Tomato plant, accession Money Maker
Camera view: vertical (180 deg); turntable rotation: 60 degrees
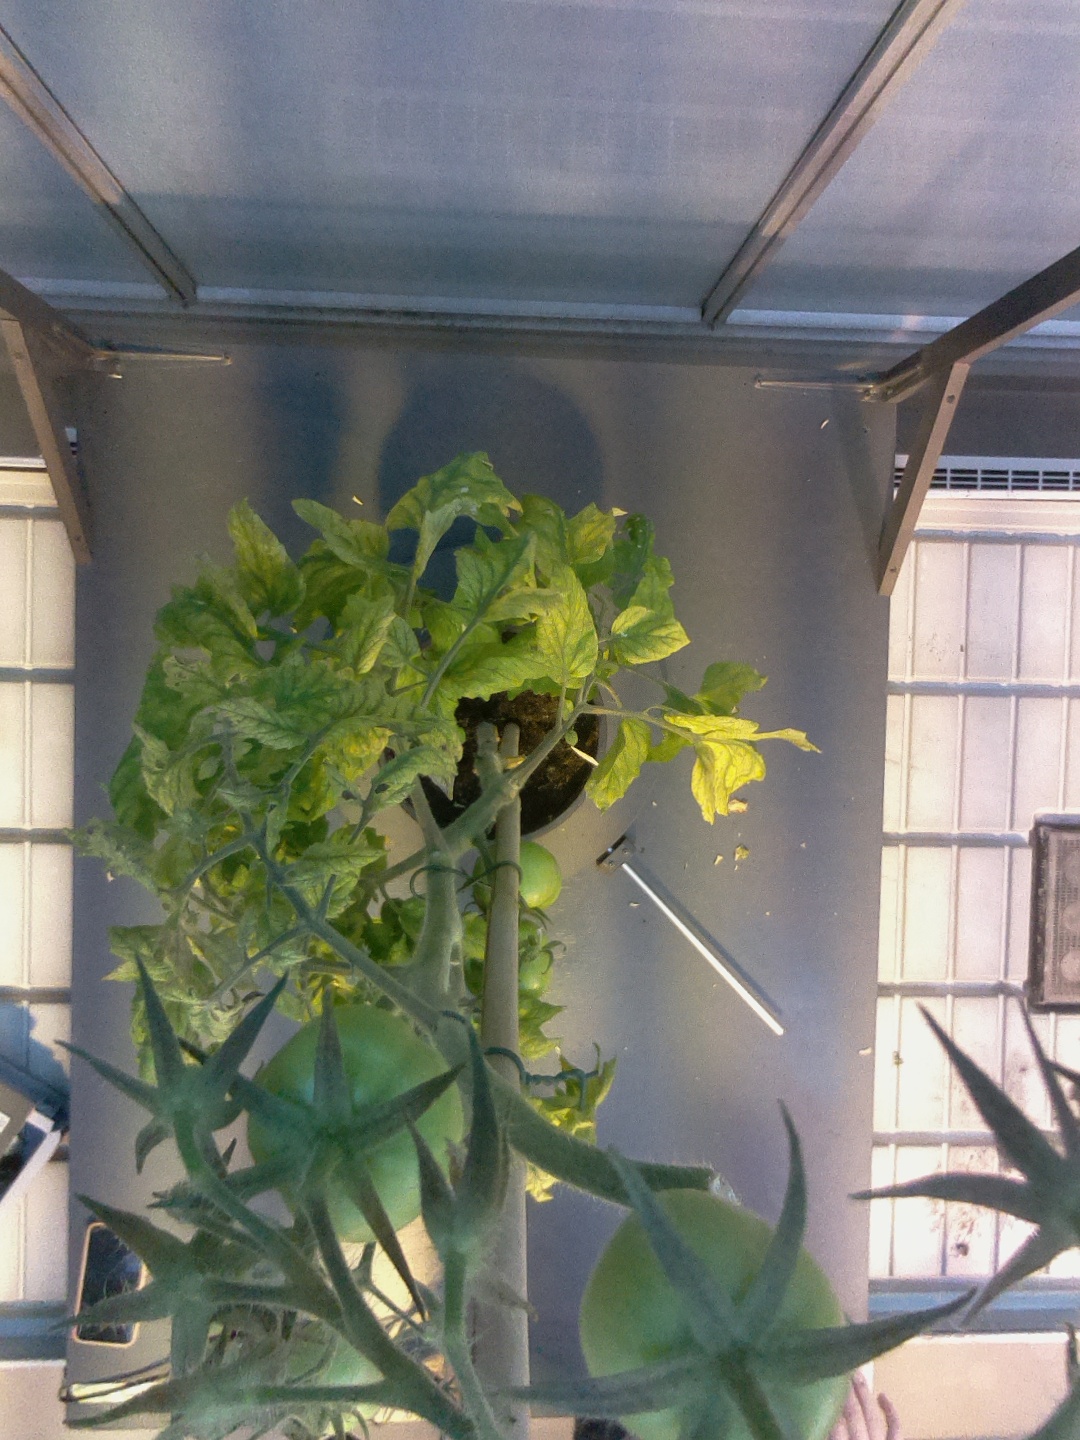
BBCH growth stage 78: 80% -90% of final fruit size